Merced, California

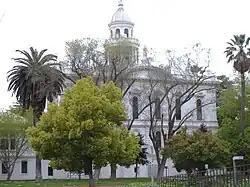
Historic County Courthouse, now serving as a museum

Merced is home to a community college, Merced College and the University of California Merced. UC Merced now enrolls 8,321 undergraduate and 772 graduate students for a total of 9,093 students, as reported in the university's fall 2021 census. Of the 2021-2022 undergraduate degrees awarded, the top degrees were: 19% Biological Sciences, 16% Psychology, 11% Management, and 10% Computer Science Engineering. The University of California, Merced campus opened in late 2005 northeast of the city limits. UC Merced spans a campus area of 1,026 acres. UC Merced enrolled about 7,967 students during the 2017–2018 academic year. Merced is served by the Merced City School District, which has five main middle schools, Cruickshank Middle School, Herbert Hoover Middle School, Rivera Middle School, Weaver Middle School and Tenaya Middle School. There are also 14 elementary schools in this district. Merced Union High School District has three major public high school campuses, Merced High School, Golden Valley High School, and El Capitan High School as well as a few smaller campuses offering alternative education. Merced's community college, Merced College, has an enrollment of 8,996 students as of January 2021. The main campus of Merced College covers an area of 267 acres.